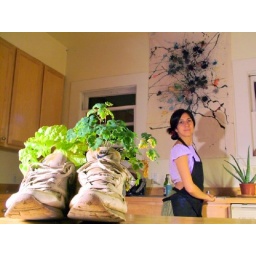
@ home running in green